Dorothy Walker (lawyer)

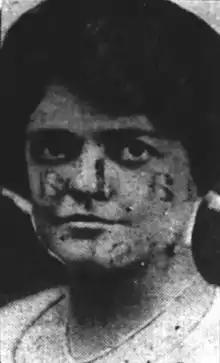
Walker "circa" 1926

Dorothy Walker (March 21, 1899 – August 1, 1983) was an American lawyer who served as the first female district attorney in Wisconsin.